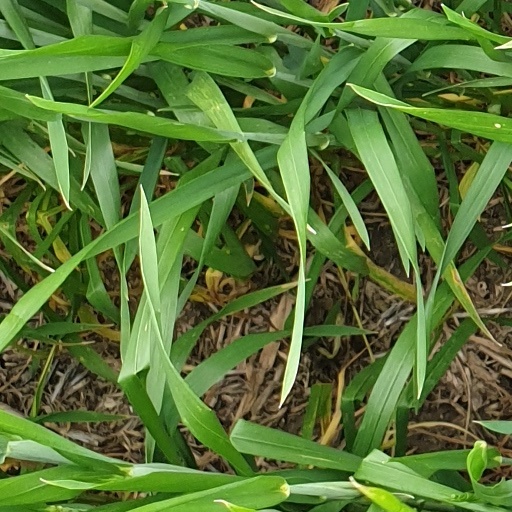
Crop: wheat